William Madison Whittington

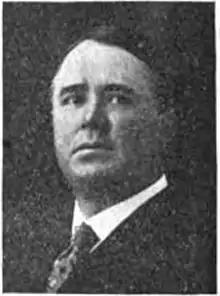
c. 1917

William Madison Whittington (May 4, 1878 – August 20, 1962) was an American politician from Mississippi. Whittington was a Representative to the 69th United States Congress in 1925, and the twelve succeeding Congresses (March 4, 1925 – January 3, 1951) as a Democrat. In Congress, his nickname was "Mr. Flood Control."